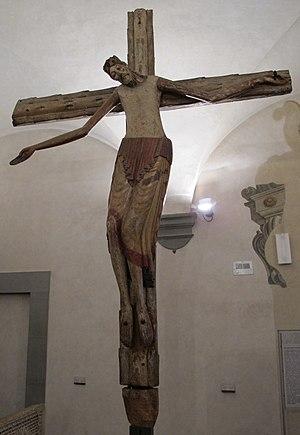
Le Christ détaché de la Croix est une sculpture de la première moitié du XIIᵉ siècle. Elle est conservée et exposée au Louvre à Paris, en France.
Le musée des Œuvres de la cathédrale de Pise en Toscane, se trouve sur la Piazza del Duomo, dans le bâtiment où se trouvait au XIIIᵉ siècle la salle du chapitre de la cathédrale. Il fut inauguré en 1986 pour conserver le trésor de la cathédrale ainsi que les éléments des monuments sacrés déplacés pour des raisons de restauration et de sauvegarde et qui nécessitaient un espace pour leur exposition publique.